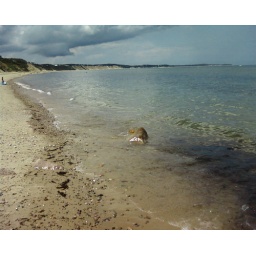
the annual company beach party over at the prez's beach house in sagamore. summer 2008.